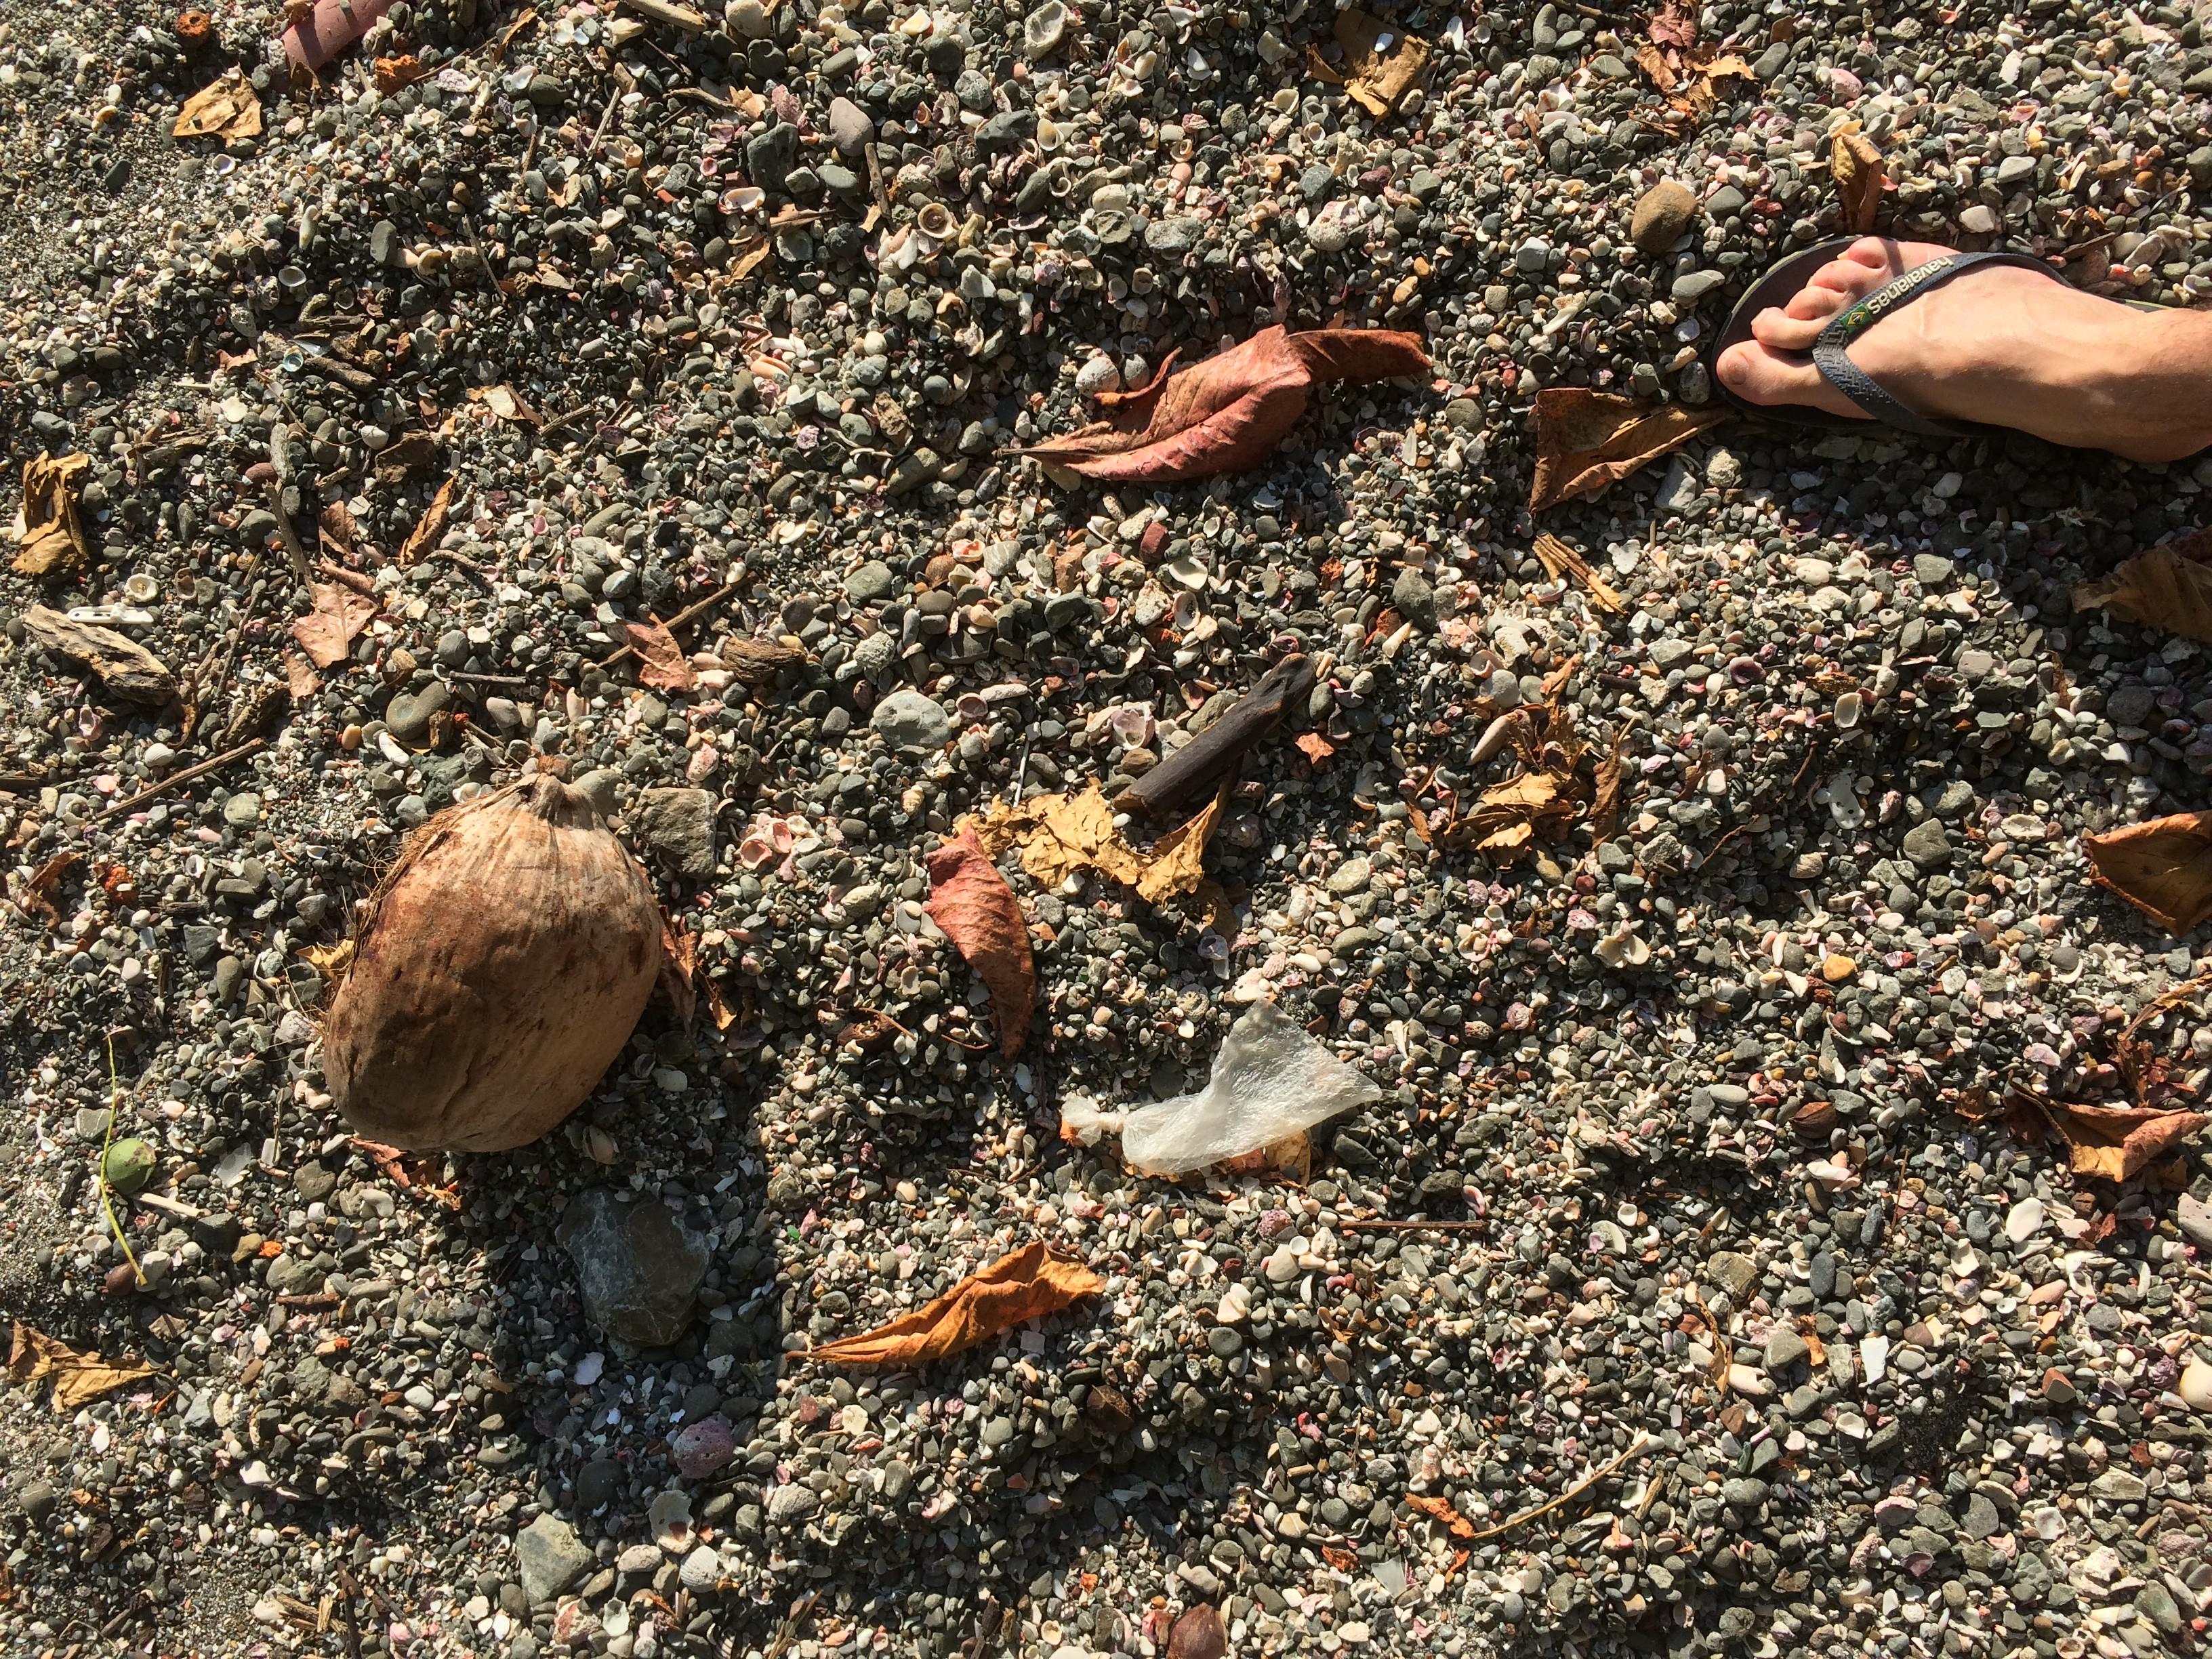
Object: Plastic film (Plastic bag & wrapper)